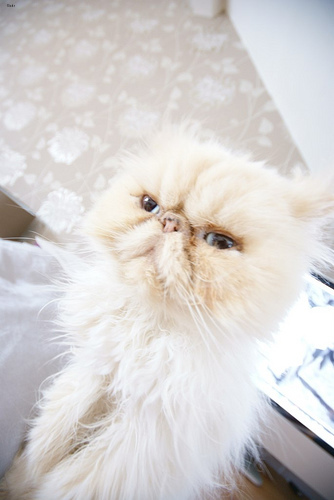
Breed: persian